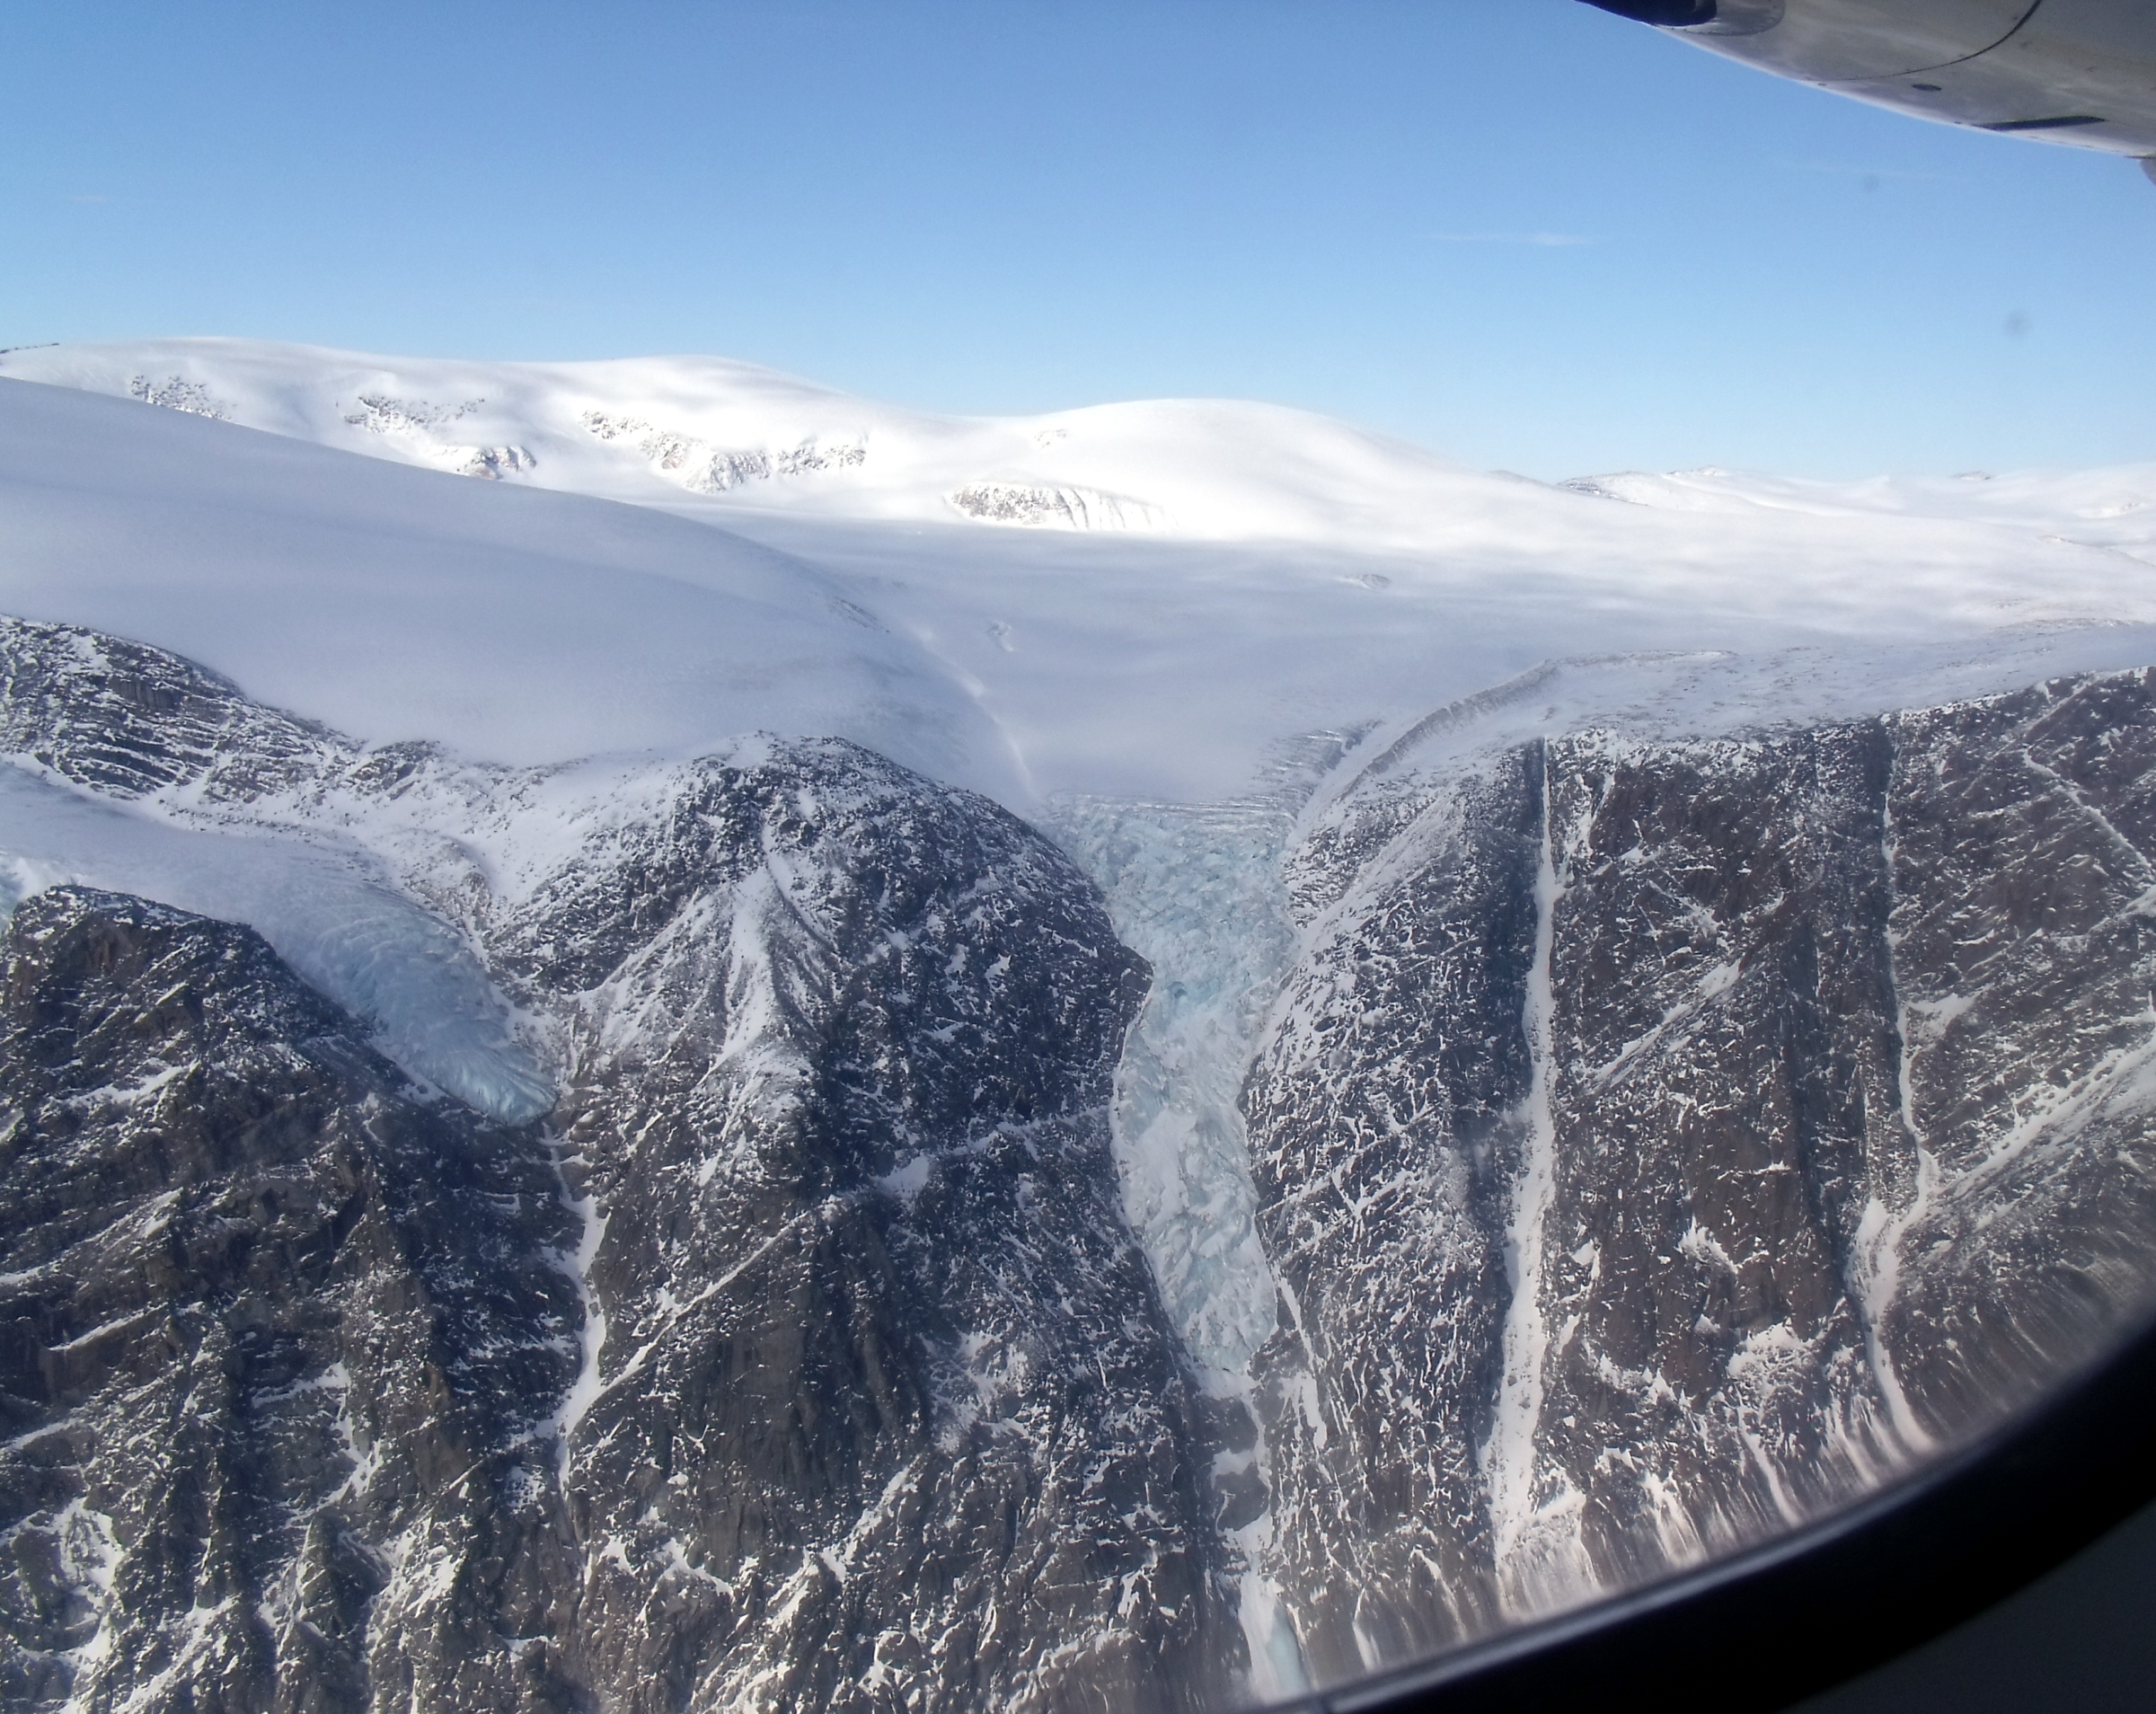
landscape, mountain, snow, winter, mountain range, flying, travel, ice, aviation, glacier, park, weather, island, blue, fjord, extreme sport, aerial, ridge, summit, sheet, winter sport, nationalpark, national, 2012, outcrop, mountains, alps, canada, icecap, cap, geotagged, granite, cirque, blueice, piste, glaciers, pass, subarcticmike, glaciated, nunavut, hardrock, bedrock, glaciation, baffin, iceage, qikitaaluk, geoscape, iceicebaby, pennyicecap, auyuittuq, regularsched, airflight, akshayuk, auyuittuqnationalpark, batholith, granitoid, parkscanada, landform, mountain pass, geographical feature, mountainous landforms, glacial landform, geological phenomenon